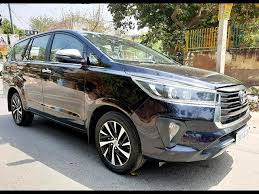
Label: noambulance